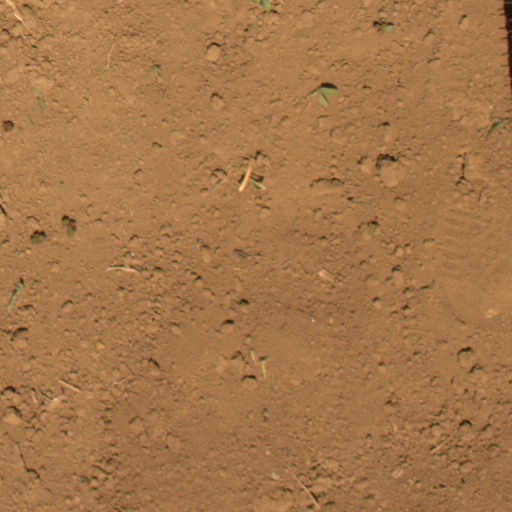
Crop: Jerusalem artichoke